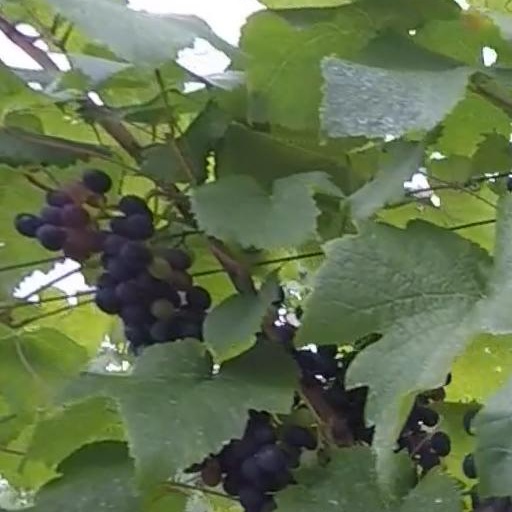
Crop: grape